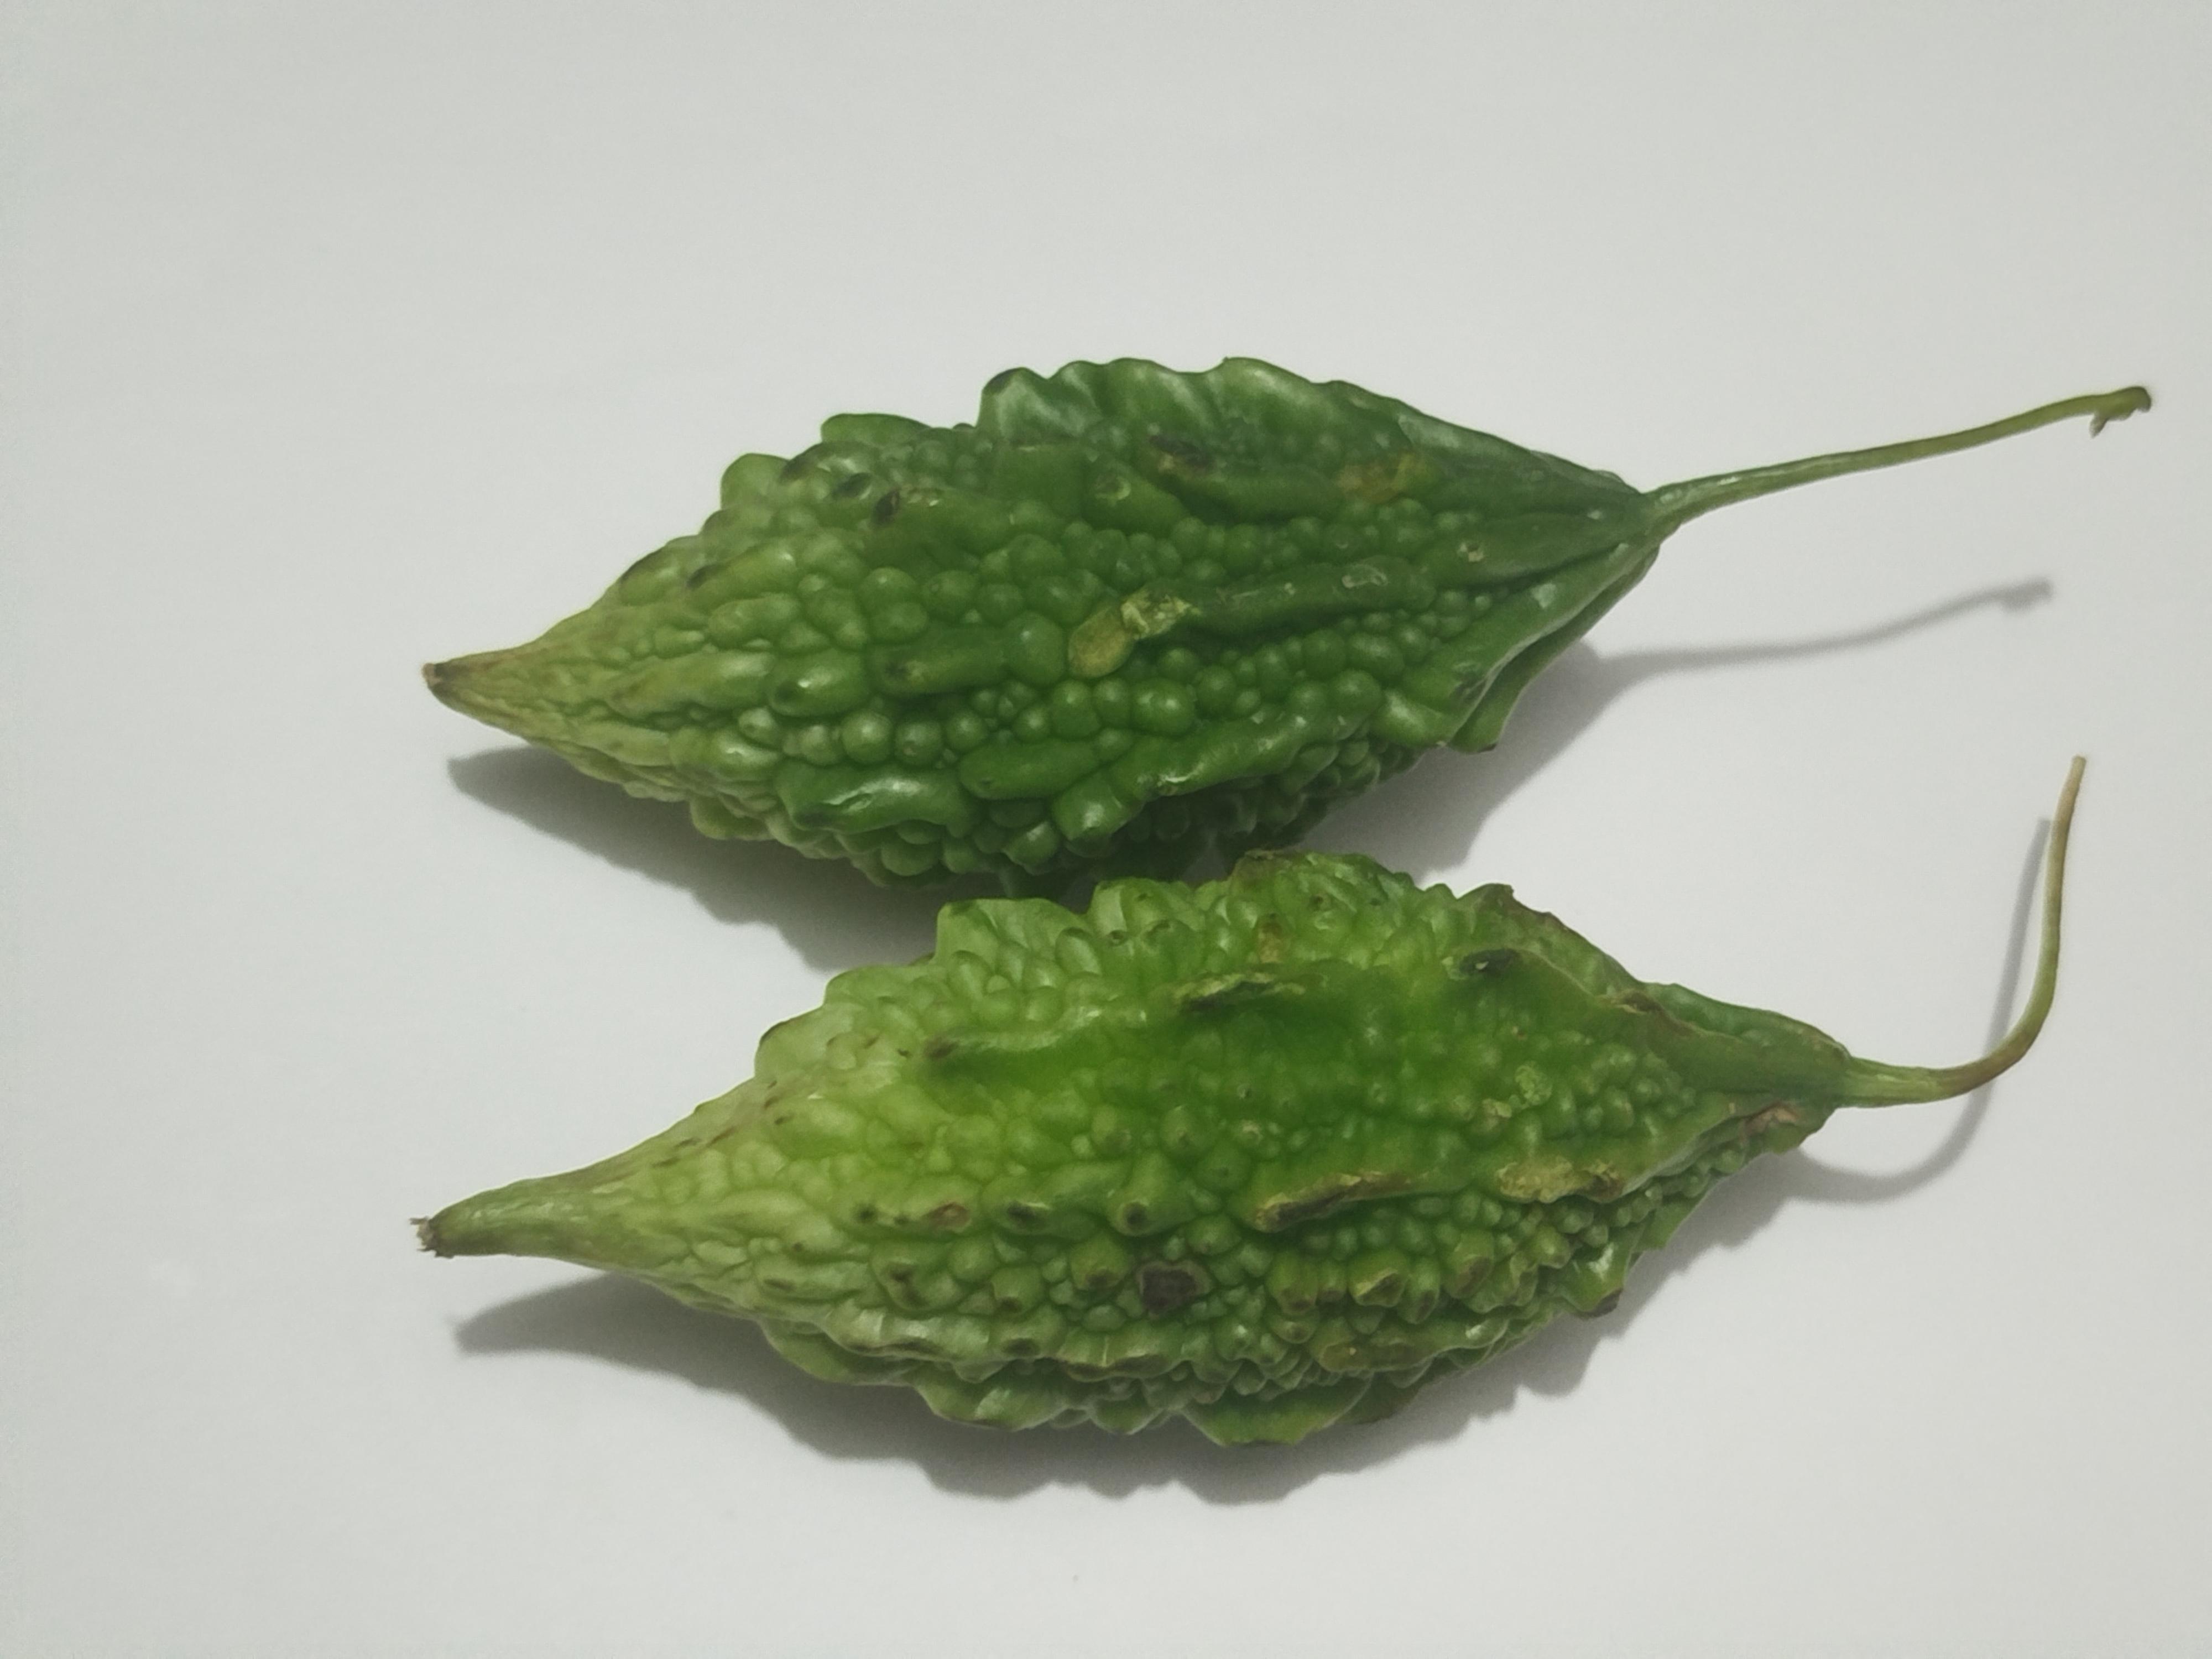
Label: Bitter melon